K-hole

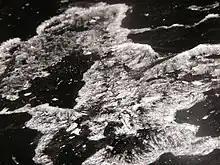
Ketamine crystals on a glass plate

A K-hole is a transient dissociative state experienced during ketamine intoxication. Often referred to as "K-holing," this state is characterized by total detachment from one's body and environment, rendering users completely immobilized. Although occasionally sought intentionally by users who consider the experience of K-holing spiritually or recreationally valuable, it is typically considered undesirable and frequently occurs due to accidental overdose. The high dosages of ketamine necessary to induce a K-hole are unsafe and carry significant physical and psychological risks associated with both acute toxicity and chronic exposure.